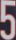
Number: 5